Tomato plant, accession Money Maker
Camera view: bottom (45 deg); turntable rotation: 210 degrees
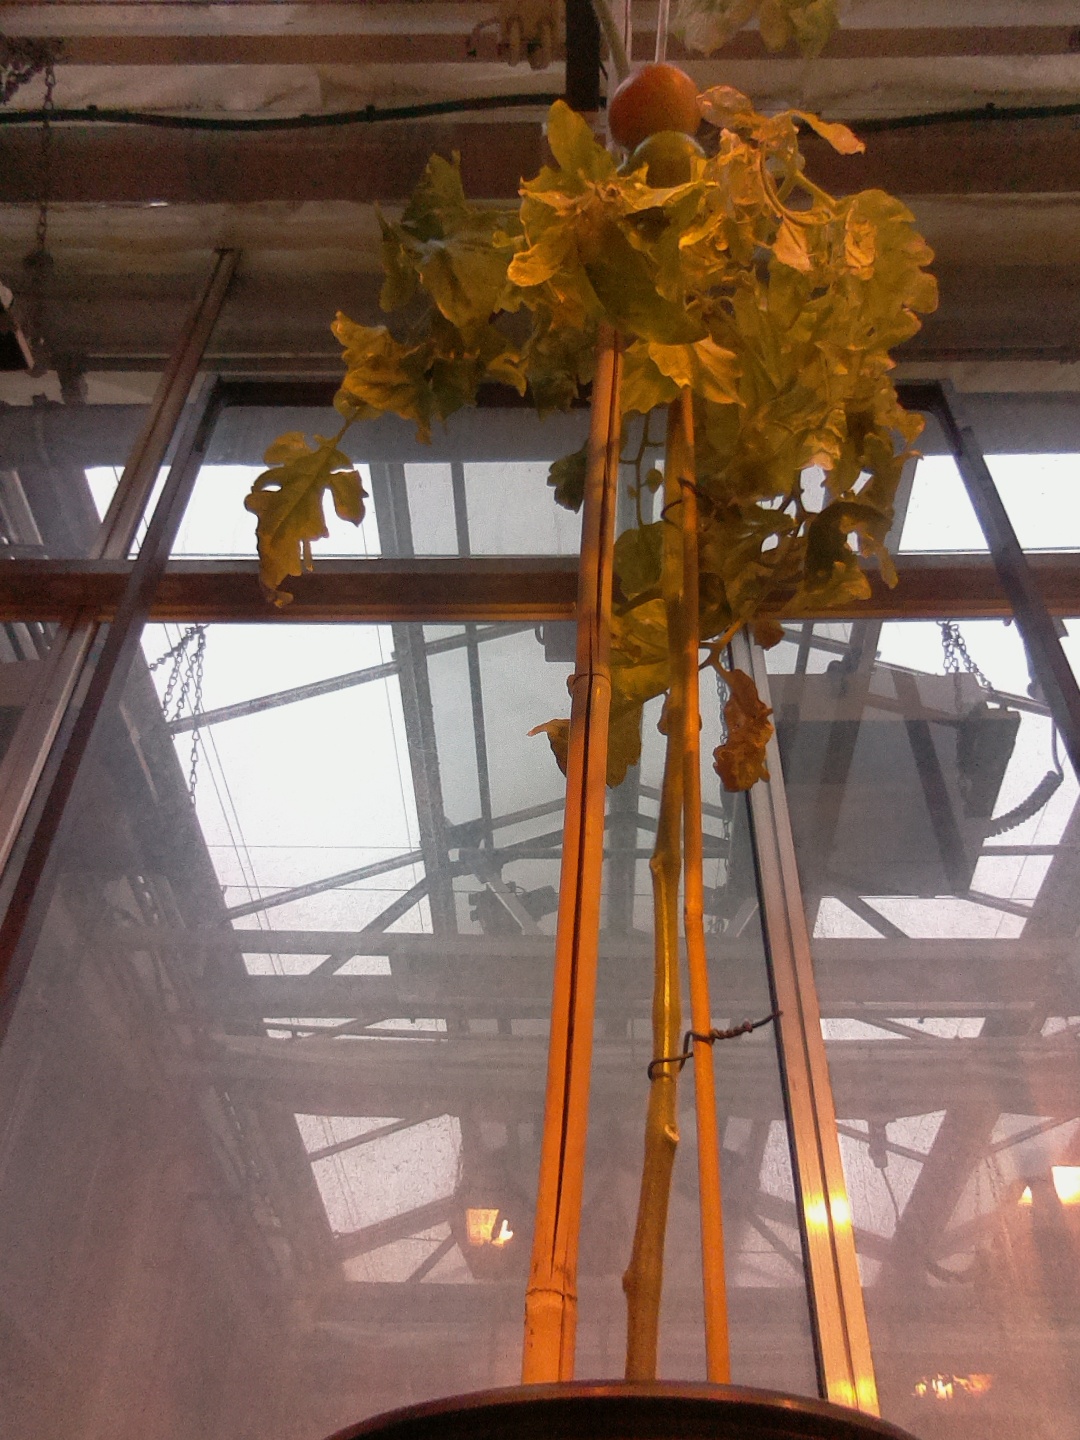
BBCH growth stage 81: 10%-20% of fruits show typical fully ripe color